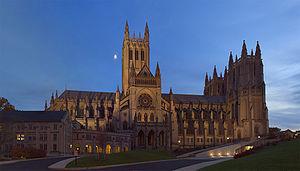
Siège de l’archiépiscopat épiscopalien de Washington, la cathédrale nationale est l’un des plus importants édifices religieux des États-Unis : par sa taille, c’est également la sixième plus vaste cathédrale du monde.